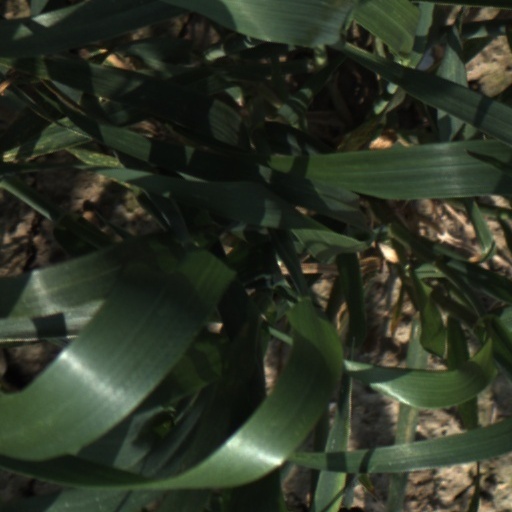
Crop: wheat